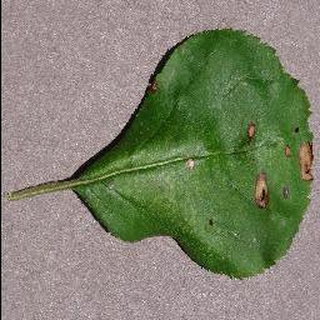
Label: apple_black_rot